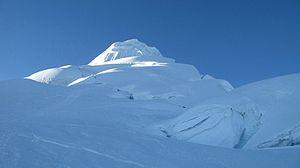
Le Tocllaraju est une montagne qui s'élève à 6 034 m d'altitude dans la cordillère Blanche, dans les Andes péruviennes. Elle est située à la limité de la province de Huaraz et de la province de Carhuaz, dans la région d'Ancash. Le Tocllaraju est situé au nord-ouest du Pukaranra et du Palcaraju.